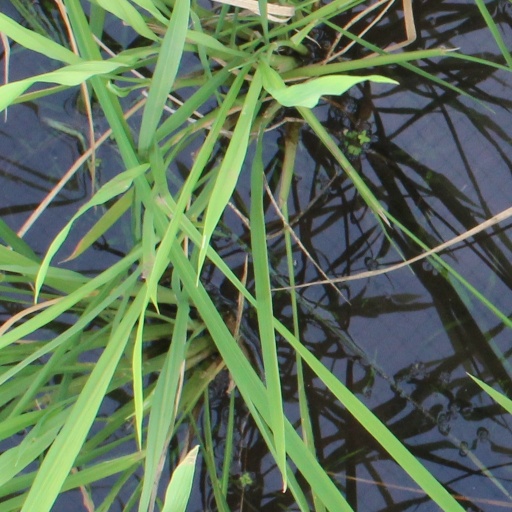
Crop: rice